Sailing at the 1956 Summer Olympics – 5.5 Metre

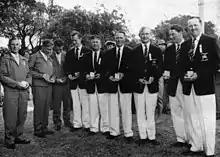
Medallists

The 5.5 Metre was a sailing event in the sailing program of the 1956 Summer Olympics, held on Port Phillip. Seven races were scheduled. 33 sailors, on 10 boats, from 10 nations competed.